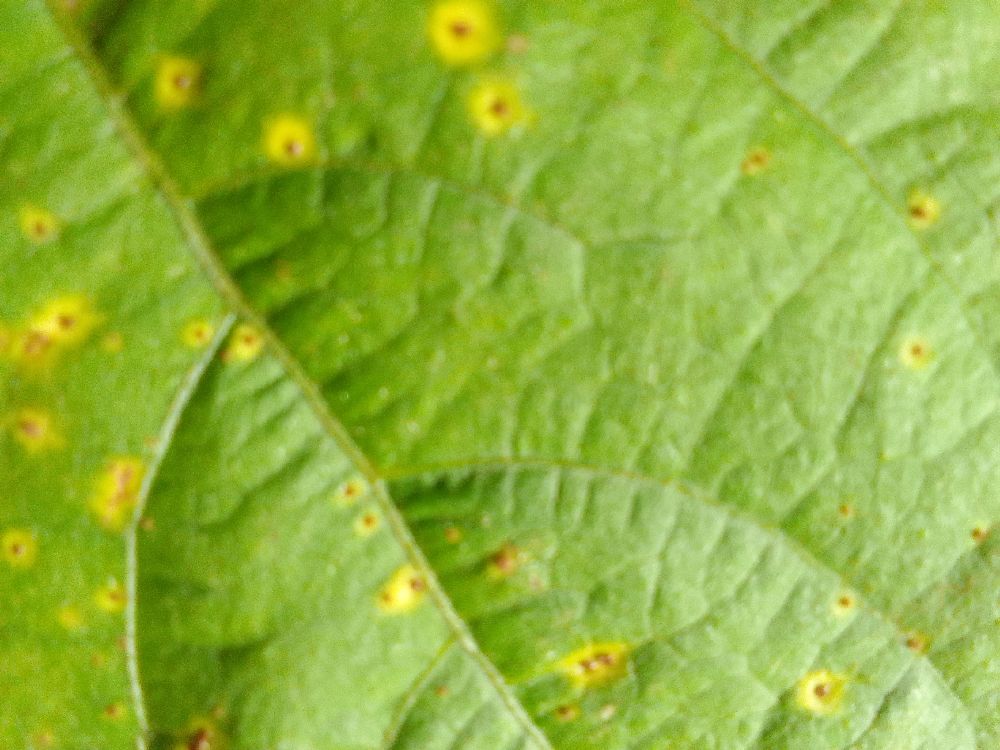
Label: rust